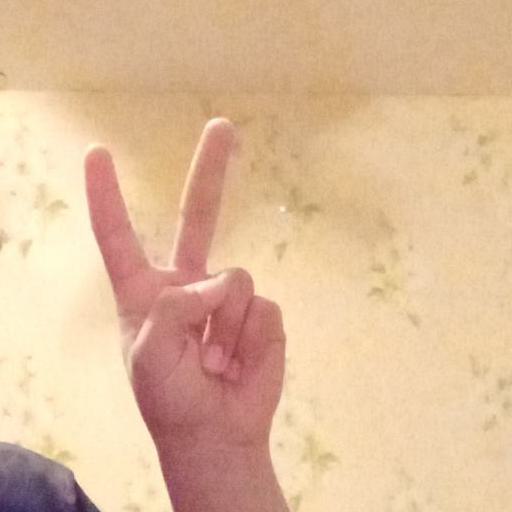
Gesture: peace